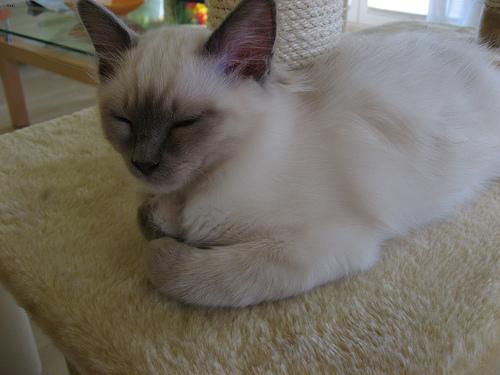
Breed: Birman